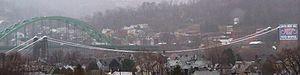
Le pont suspendu de Wheeling est un pont suspendu à haubans enjambant le chenal principal de l'Ohio à Wheeling, en Virginie-Occidentale, aux États-Unis. C'était le plus grand pont suspendu du monde entre 1849 jusqu'en 1851. La construction a été menée par Charles Ellet Jr, et il est devenu le premier pont à traverser un fleuve à l'ouest des Appalaches. Il établit un lien entre les parties est et ouest de la National Road, et est devenu particulièrement important d'un point de vue stratégique au cours de la guerre de Sécession. Il a été l'objet d'un litige présenté devant la Cour suprême des États-Unis au sujet de son obstruction à la circulation des nouveaux bateaux à vapeur à cheminées hautes, litige qui a marqué l'histoire du droit aux États-Unis. Il a finalement ouvert la voie à la construction d'autres ponts, particulièrement nécessaires du fait de l'expansion du chemin de fer. Ce pont ayant été conçu à l'époque de la traction animale, le poids des véhicules l'empruntant est limité à 2 tonnes et des contraintes de distance minimum entre deux véhicules se suivant sont en vigueur.